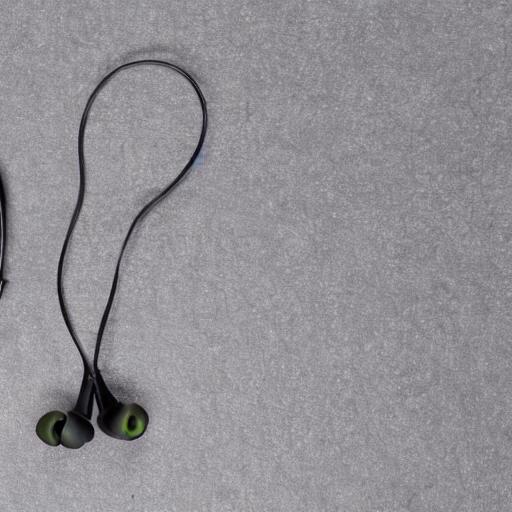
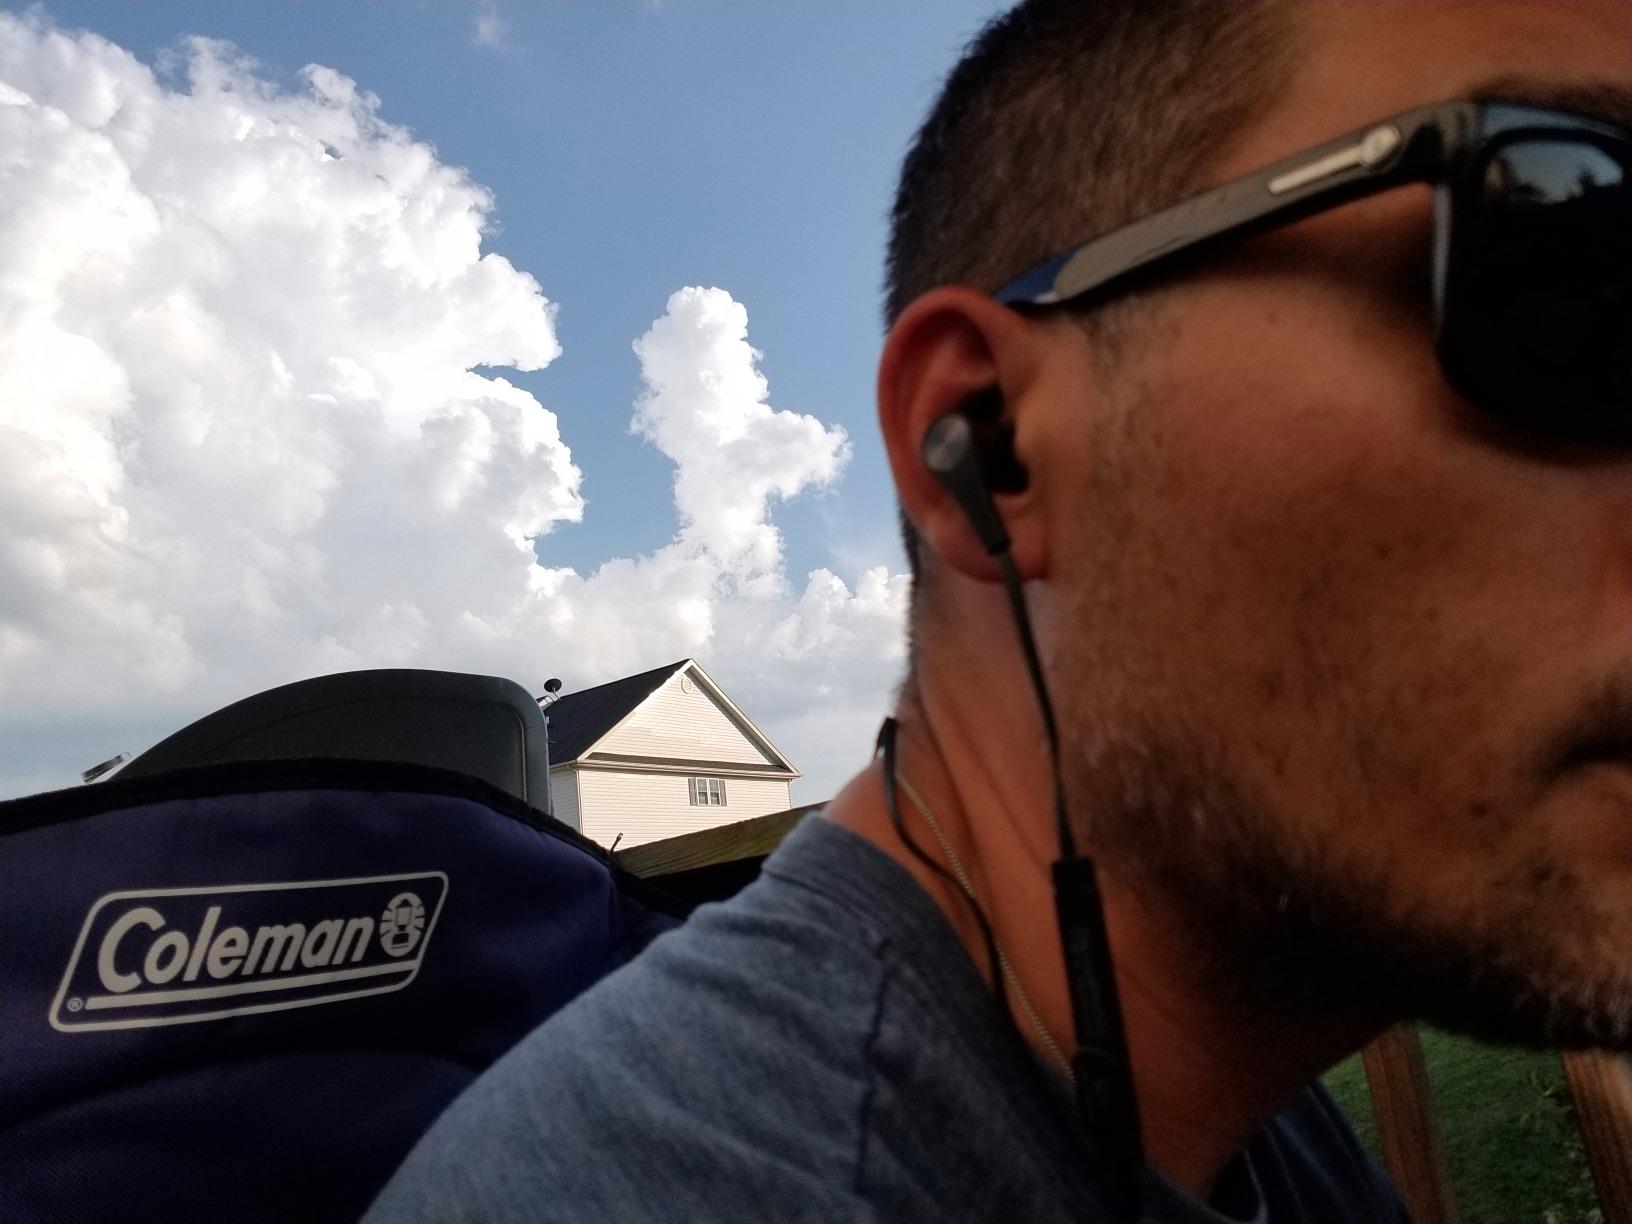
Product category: earbuds
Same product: no